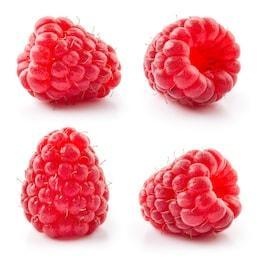
Label: raspberry